Gareth Hunt

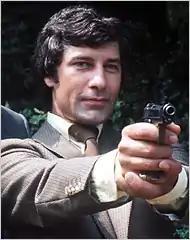
Hunt as Mike Gambit

Alan Leonard Hunt (7 February 1942 – 14 March 2007), known as Gareth Hunt, was a British television actor best remembered for playing footman Frederick Norton in "Upstairs, Downstairs" and Mike Gambit in "The New Avengers".